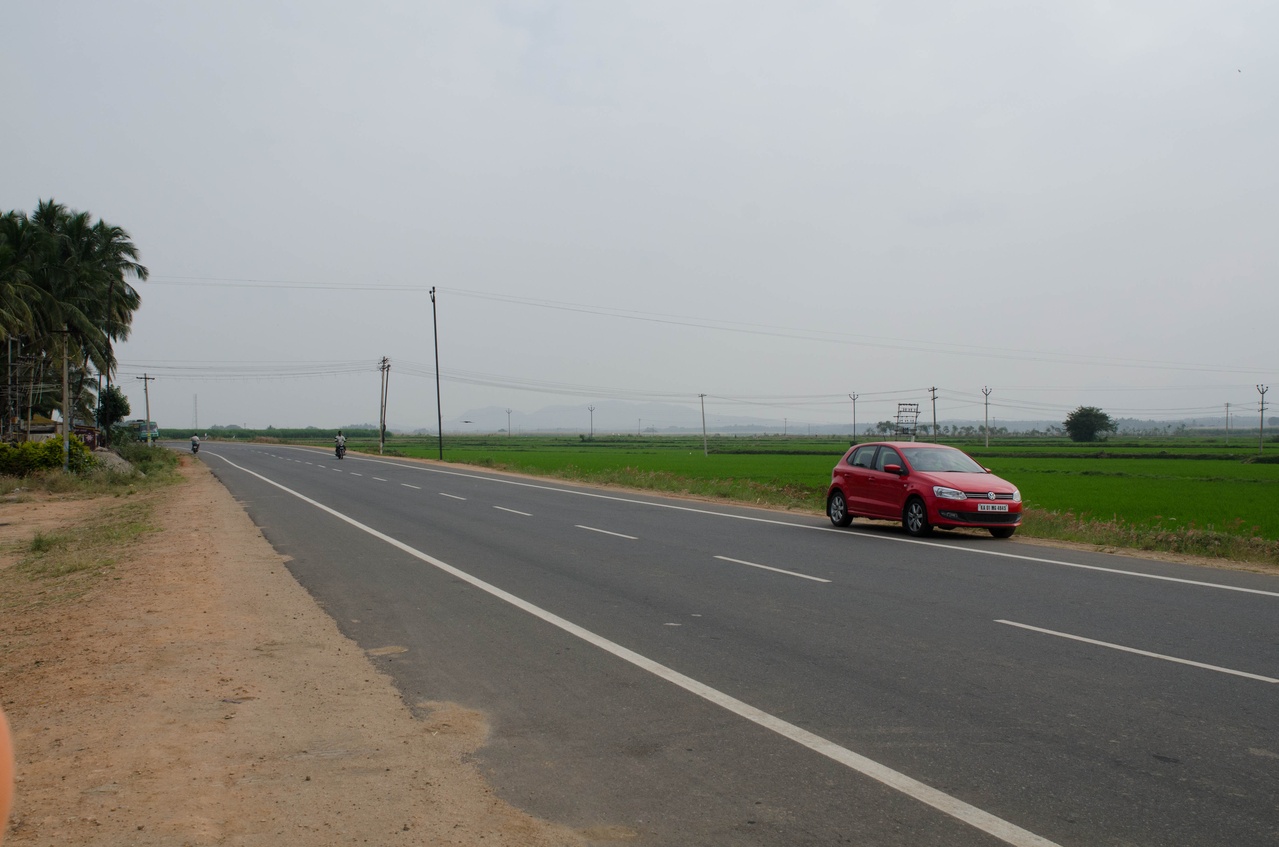
_DSC3844